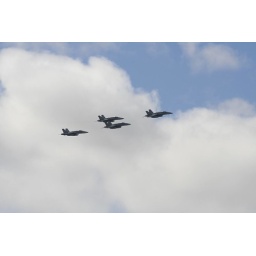
Group of FA-18 Hornets flying in formation over the Swan river in Perth during the 2006 Red Bull air race.